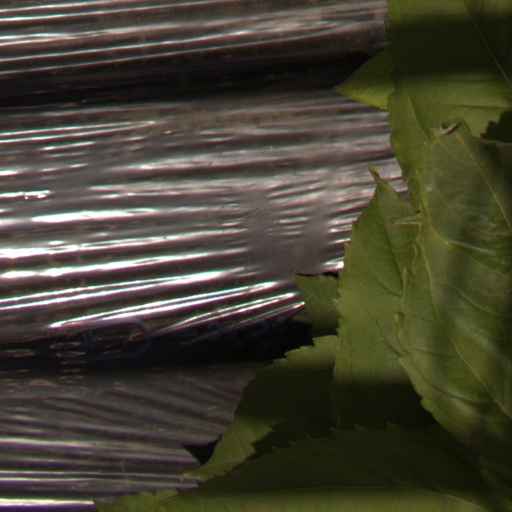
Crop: Jerusalem artichoke